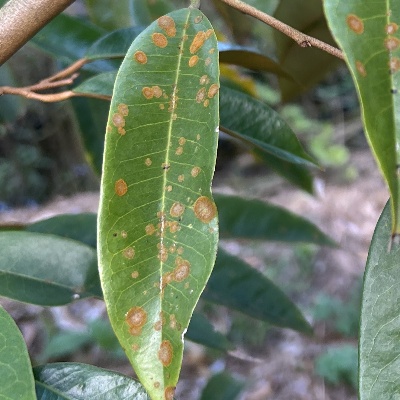
Label: Leaf_Algal